Wolff Kostakowsky

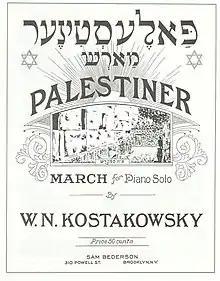
Wolf Kostakowsky Palestiner March 1918

Kostakowsky is mainly remembered today for his 1916 publication "International Hebrew Wedding Music", a large collection of violin lead sheets published by his Nat Kostakowsky. It is one of the only commercially-published large collections of klezmer tunes from its era; some others include "European Jewish Wedding" publisher by Herman S. Shapiro in 1902 and the "Kammen International Dance Folio" series published by the Kammen Brothers from the 1920s onwards. Among those handful of publications, the Kammen books were by far the most well-known and widely distributed.